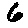
Label: 6